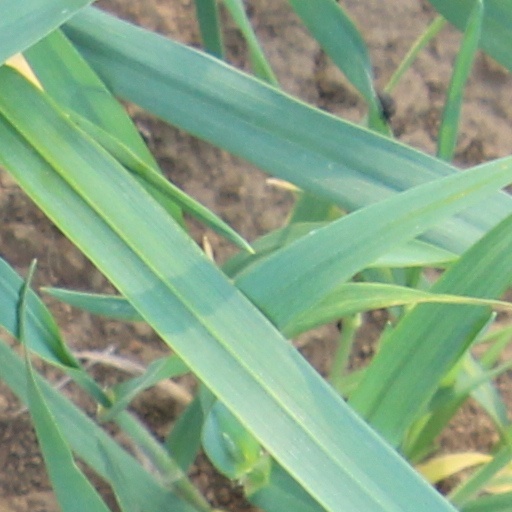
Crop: wheat